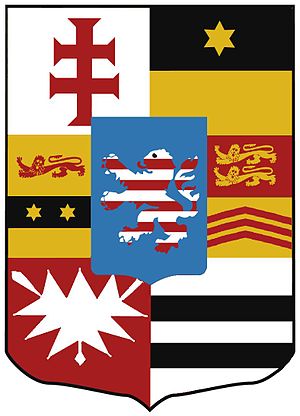
Landgrevskabet Hessen-Darmstadt
Hessen-Darmstadts nationalvåben
Landgrevskabet Hessen-Darmstadt var et landgrevskab i Tyskland, der eksisterede fra 1567 til 1806. Dets stærkt opdelte og uregelmæssige territorium lå overvejende nord og syd for Frankfurt am Main i den nuværende tyske delstat Hessen. Landgrevskabet var et rigsumiddelbart territorium i Det Tysk-romerske rige og blev regeret af en sidelinje af Huset Hessen.